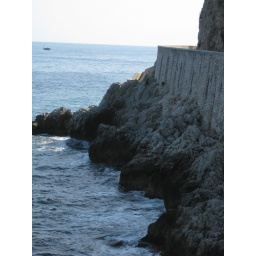
far side of moncao ville. quiet and calm, you really only hear the water crash against the rocks